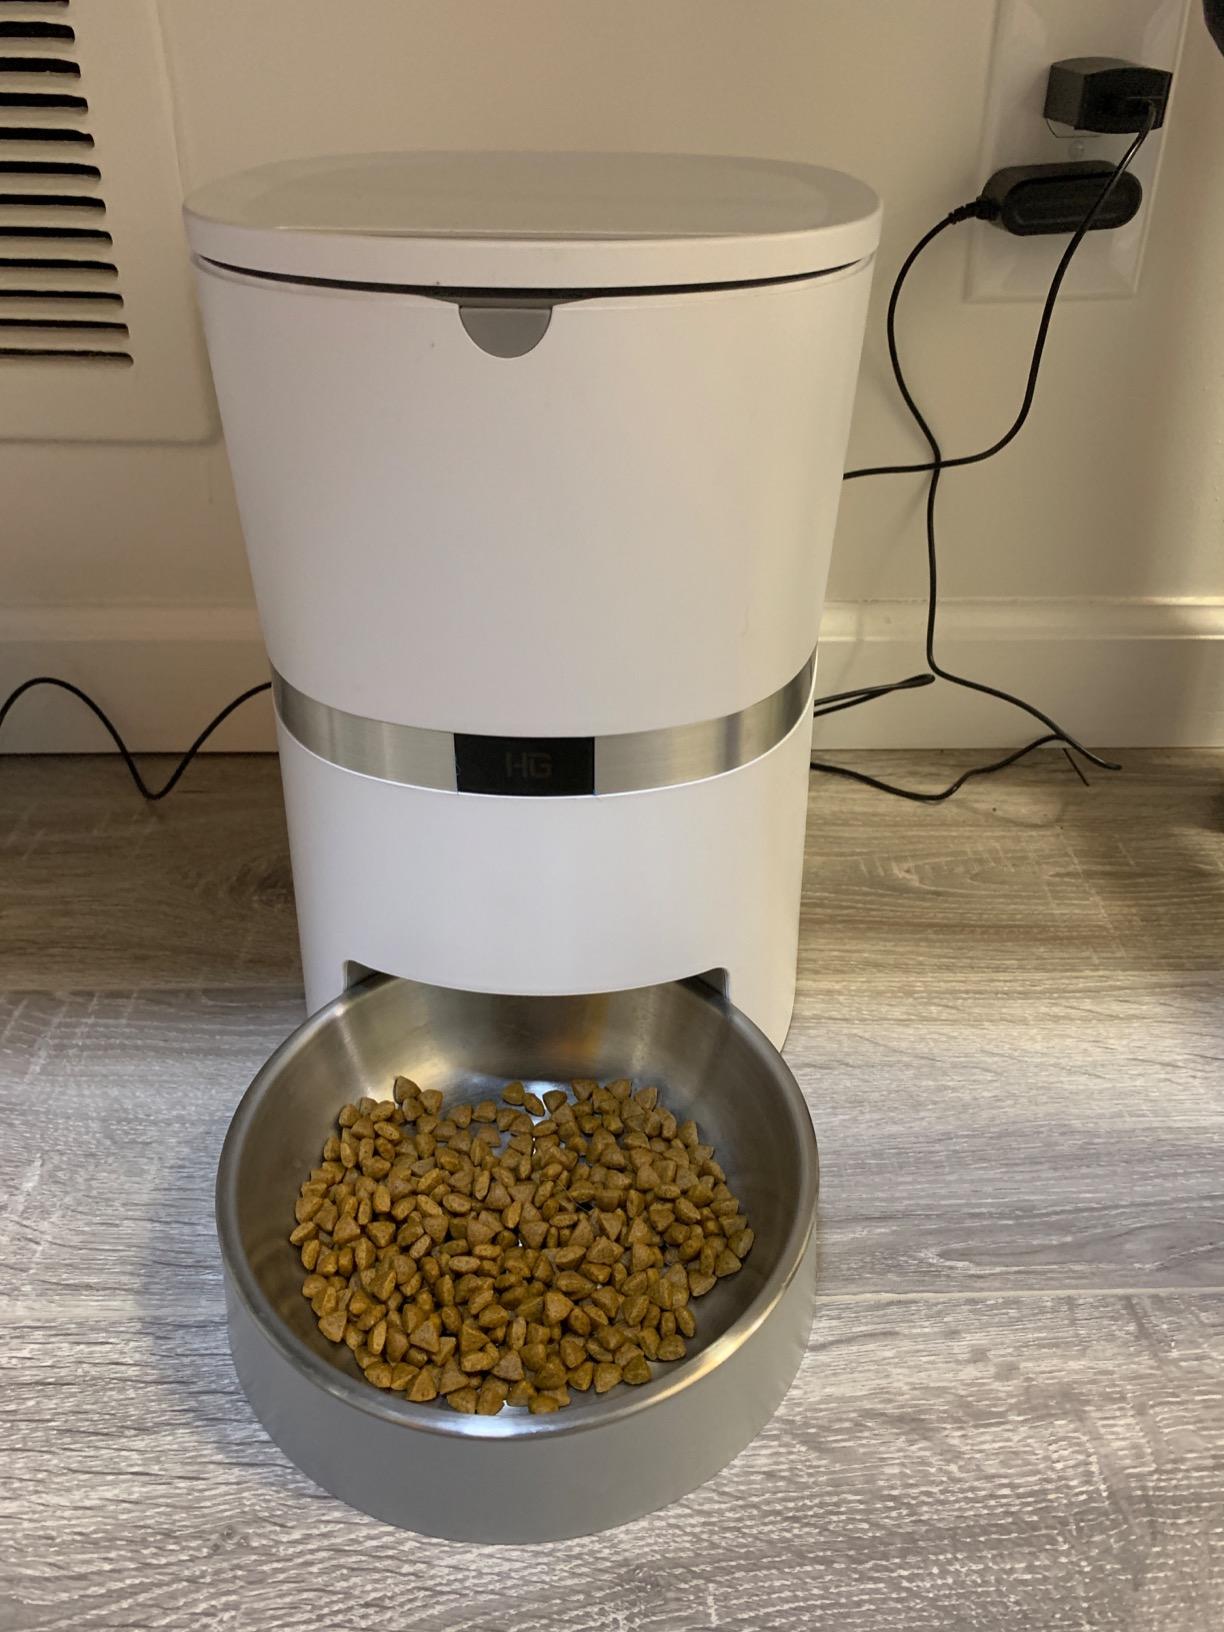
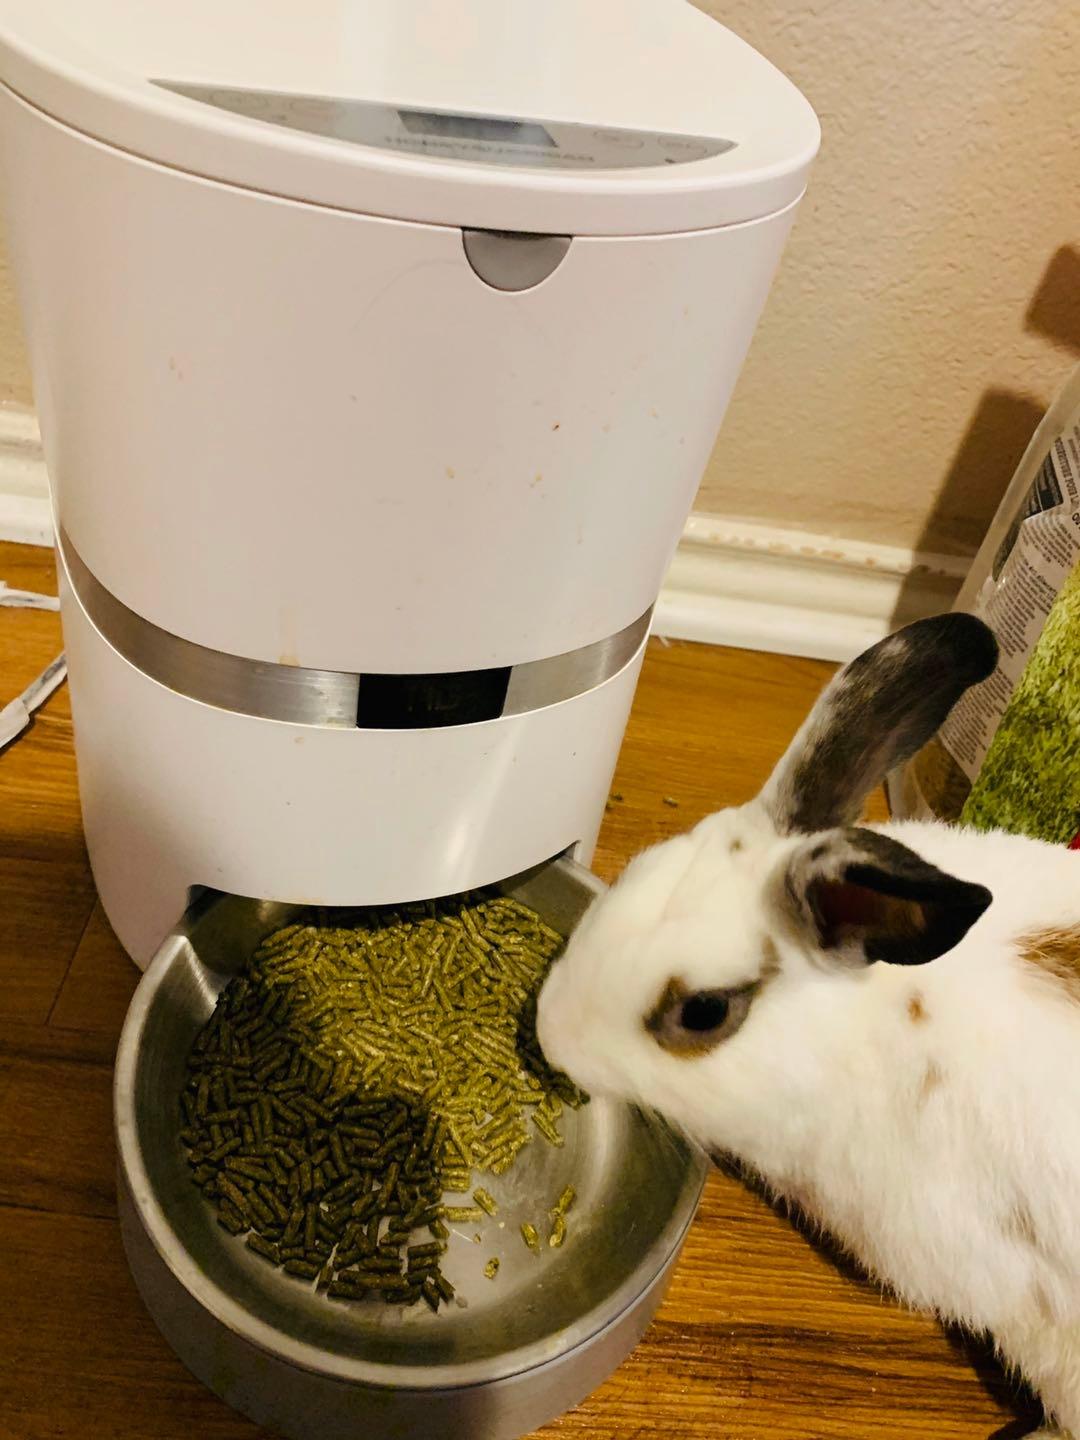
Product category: items_feeder
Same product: yes